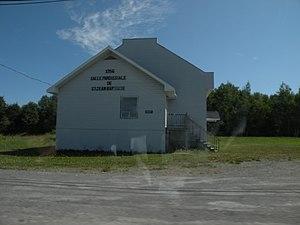
La salle paroissiale de Saint-Jean-Baptiste-de-Restigouche, au Nouveau-Brunswick (Canada).
Saint-Jean-Baptiste-de-Restigouche est un village du comté de Restigouche, à l'ouest de la province canadienne du Nouveau-Brunswick. Le village c'était autrefois un DSL; il a fusionné avec Menneval en 2019 pour former le nouveau DSL de St. Jean Baptiste - Menneval.